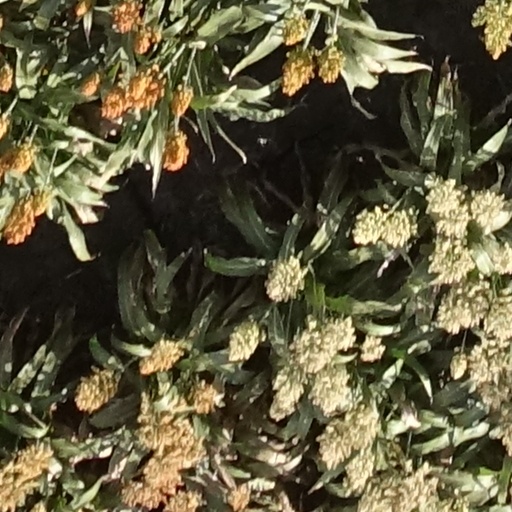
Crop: sorghum